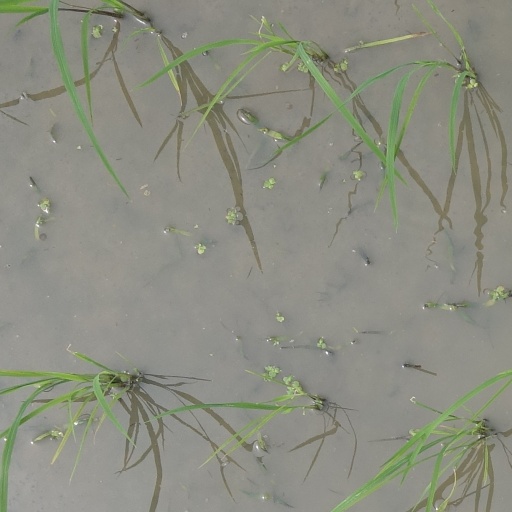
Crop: rice